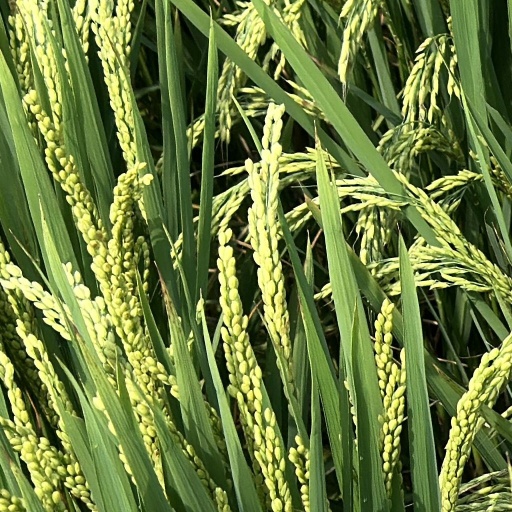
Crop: rice